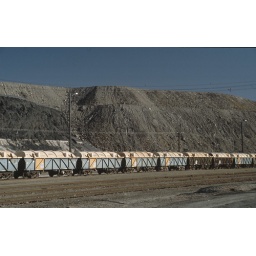
Long train running at Broken Hill / Australia in 2000